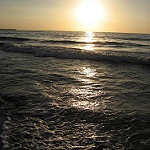
Label: sea